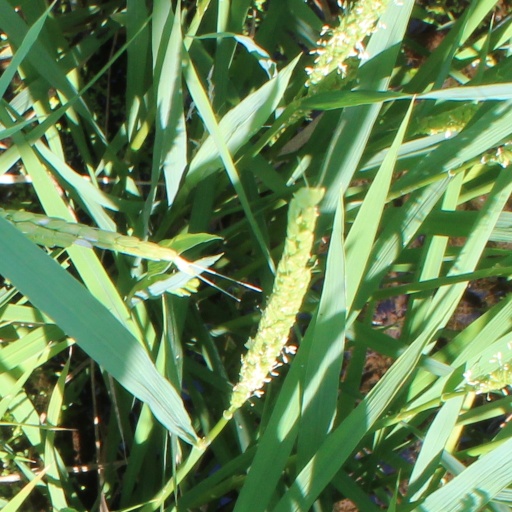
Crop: rice